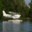
Label: airplane